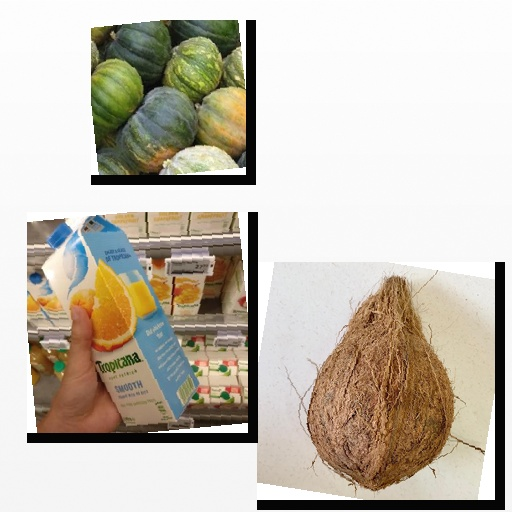
Food items: coconut, pumpkin, mixed_juice